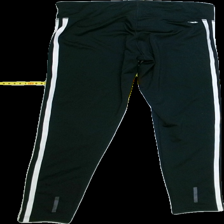
View: back
Type: Tights
Category: Ladies
Brand: Adidas
Colors: Black, White
Material: 100%polyester
Pattern: Logo print
Cut: Tight
Size: S
Season: All
Trend: Sports
Stains: Minor
Price range: 50-100
Recommended usage: Export